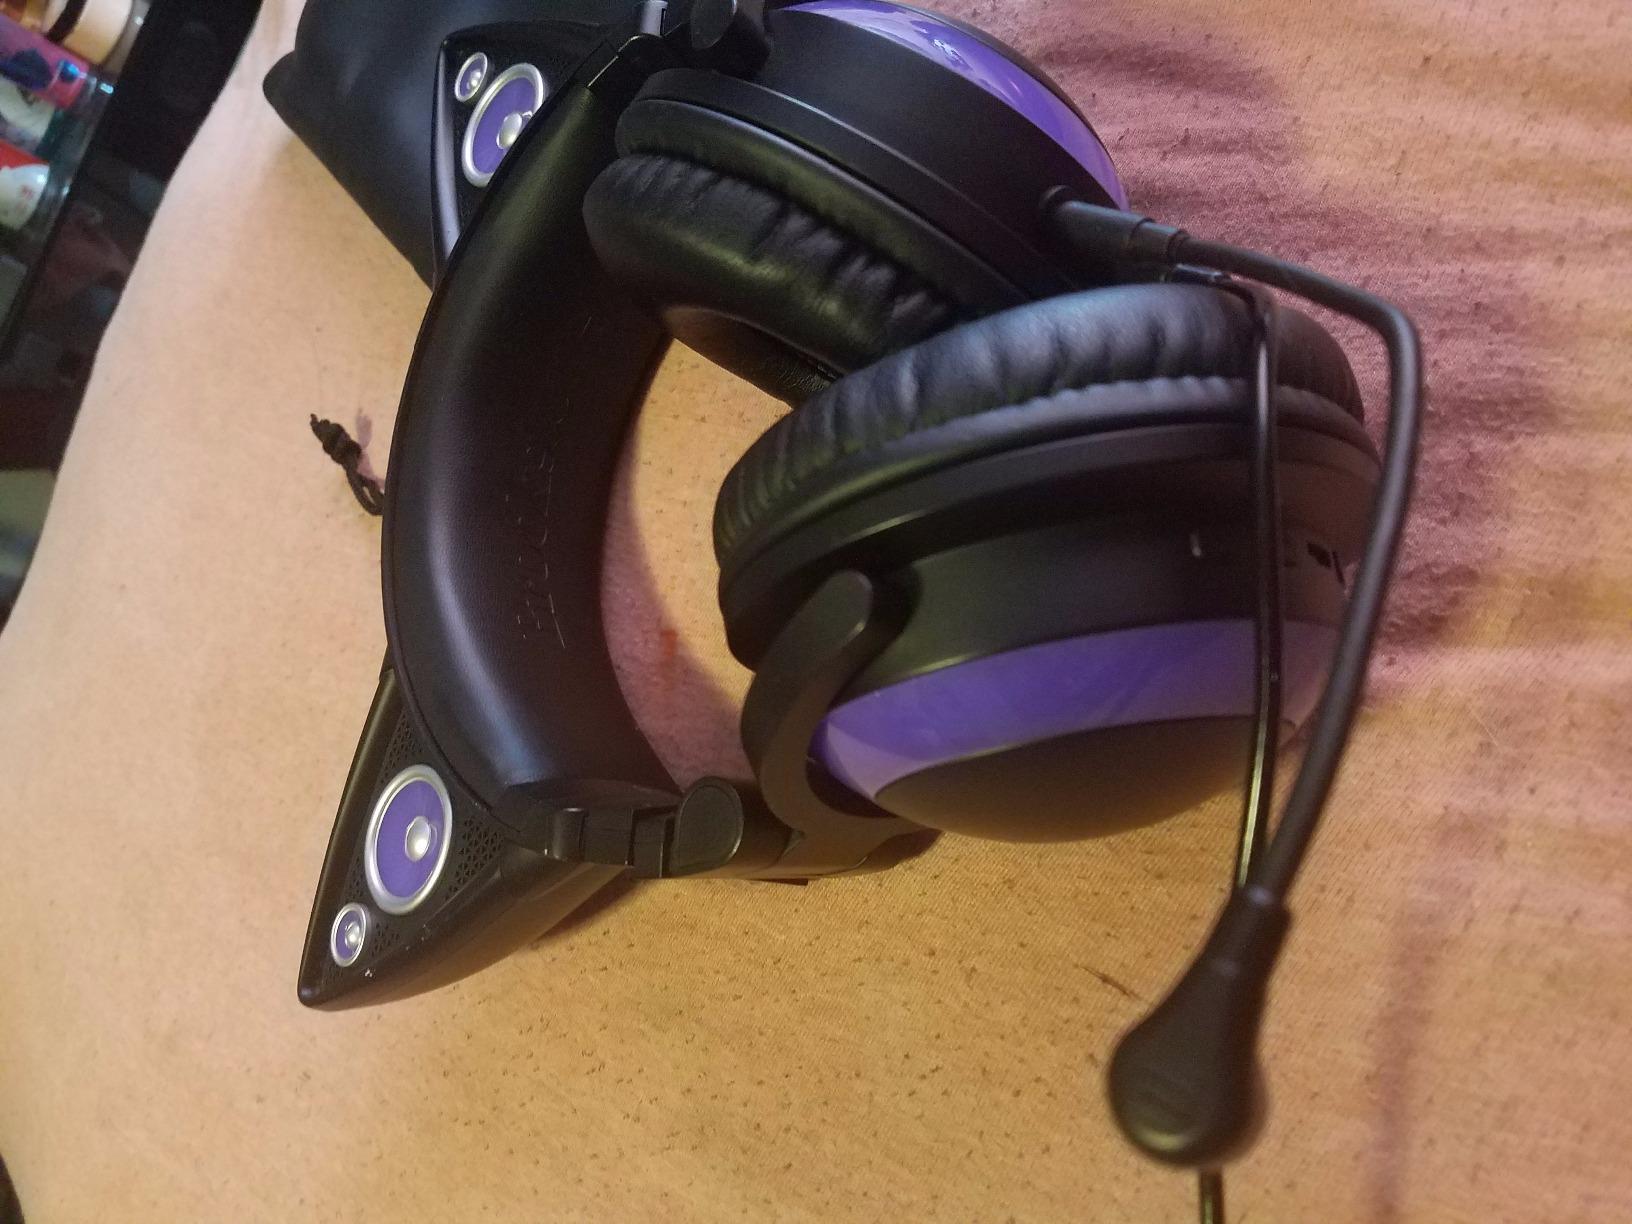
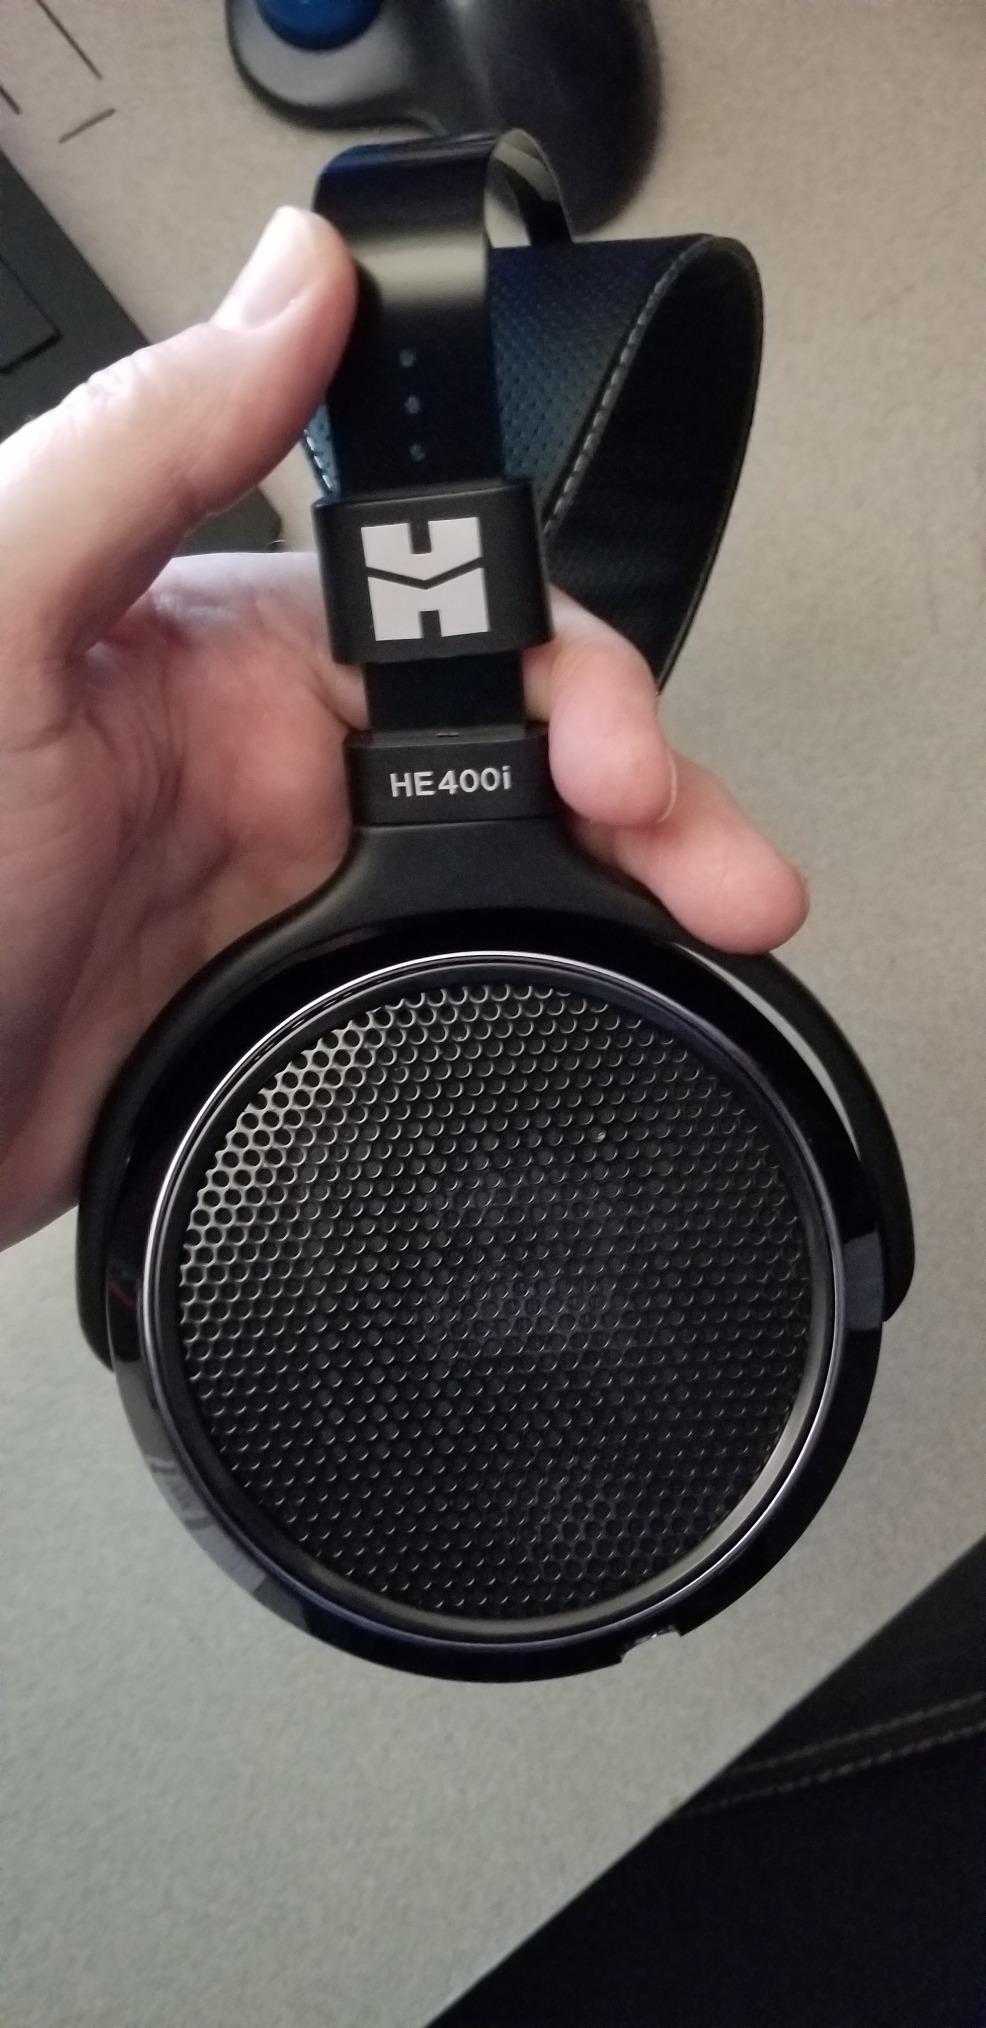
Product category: headphones
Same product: no